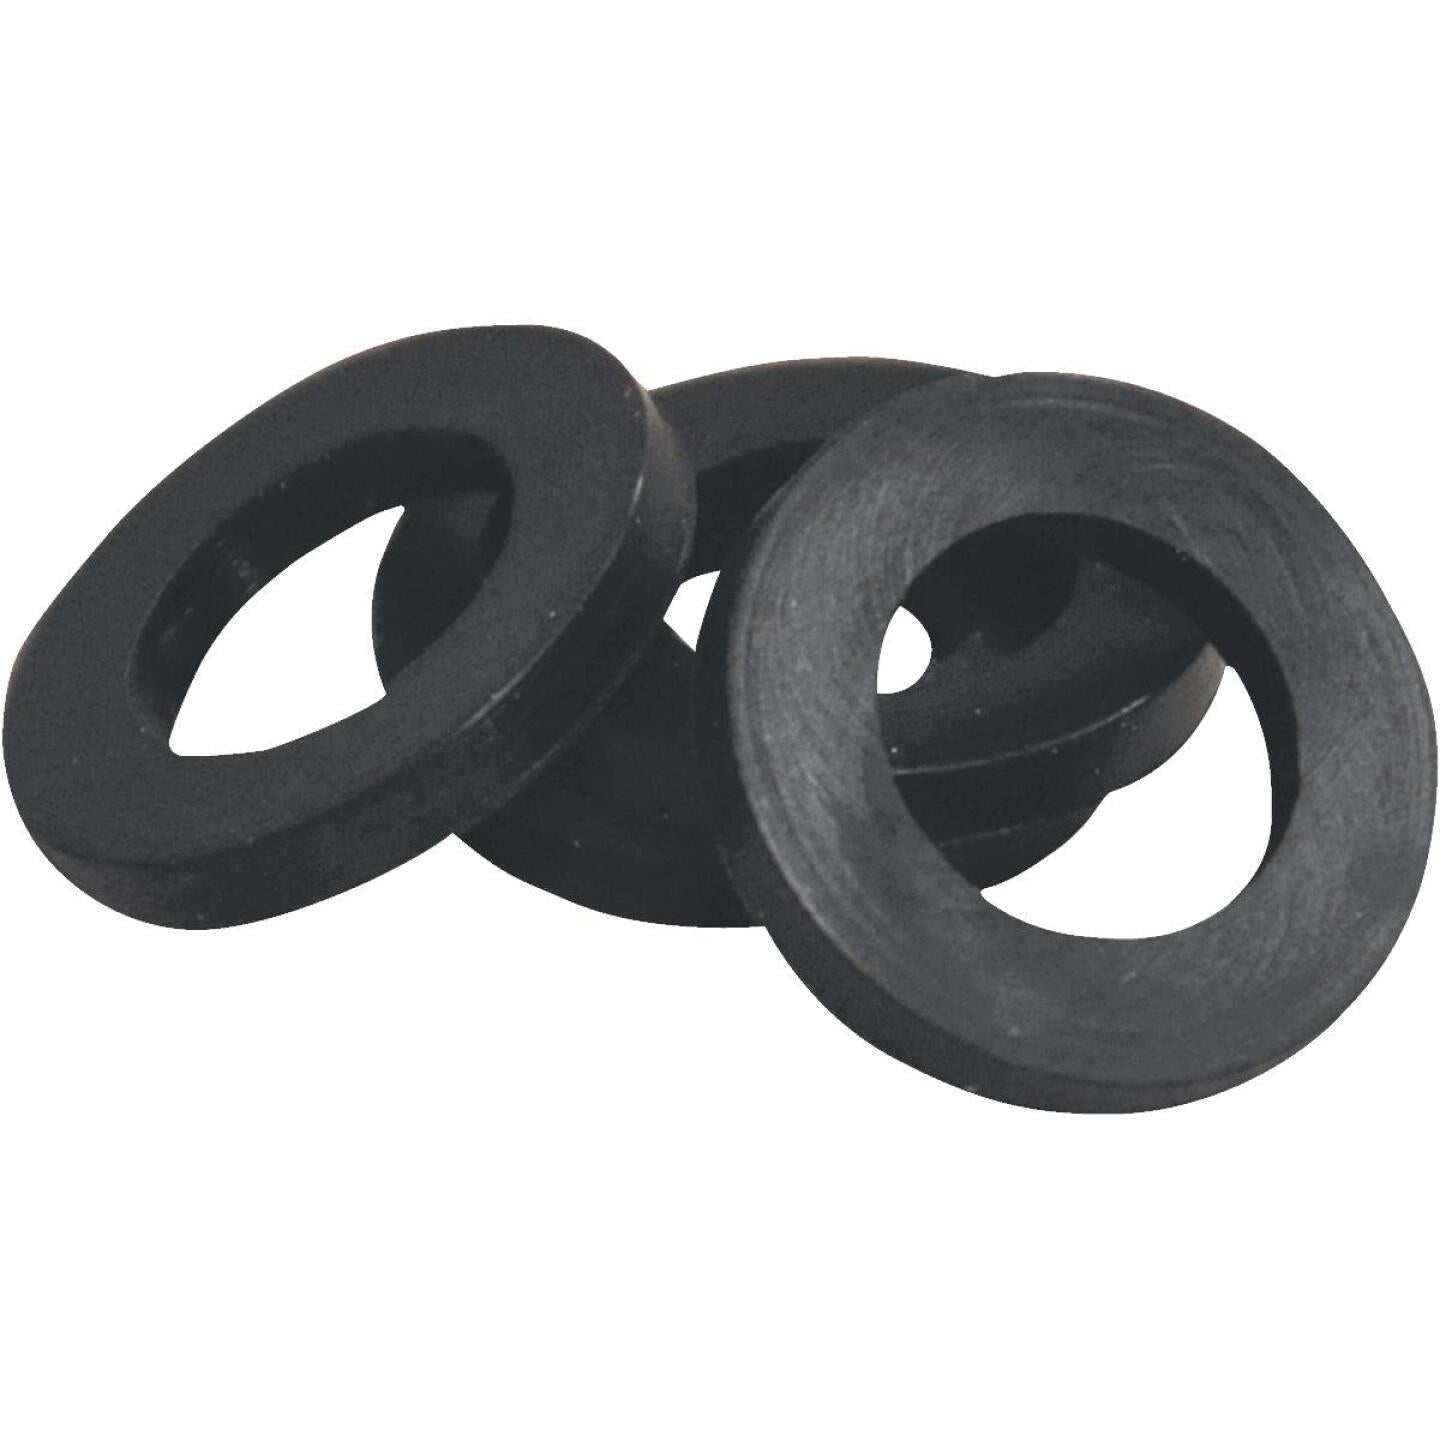
Danco Rubber Showerhead Gasket (3 Ct.)
The showerhead gasket prevents and fixes showerhead leaks. The gasket fits all showerheads and hoses. 3-pack.
Brand: Danco
Category: Hardware > Plumbing > Plumbing Fixture Hardware & Parts > Shower Parts > Shower Heads